Read Mountains

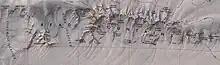
Read Mountains, with north at the top

Cirques on the south edge of the range, facing the Recovery Glacier to the south, are (from west to east):